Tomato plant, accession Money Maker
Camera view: bottom (45 deg); turntable rotation: 300 degrees
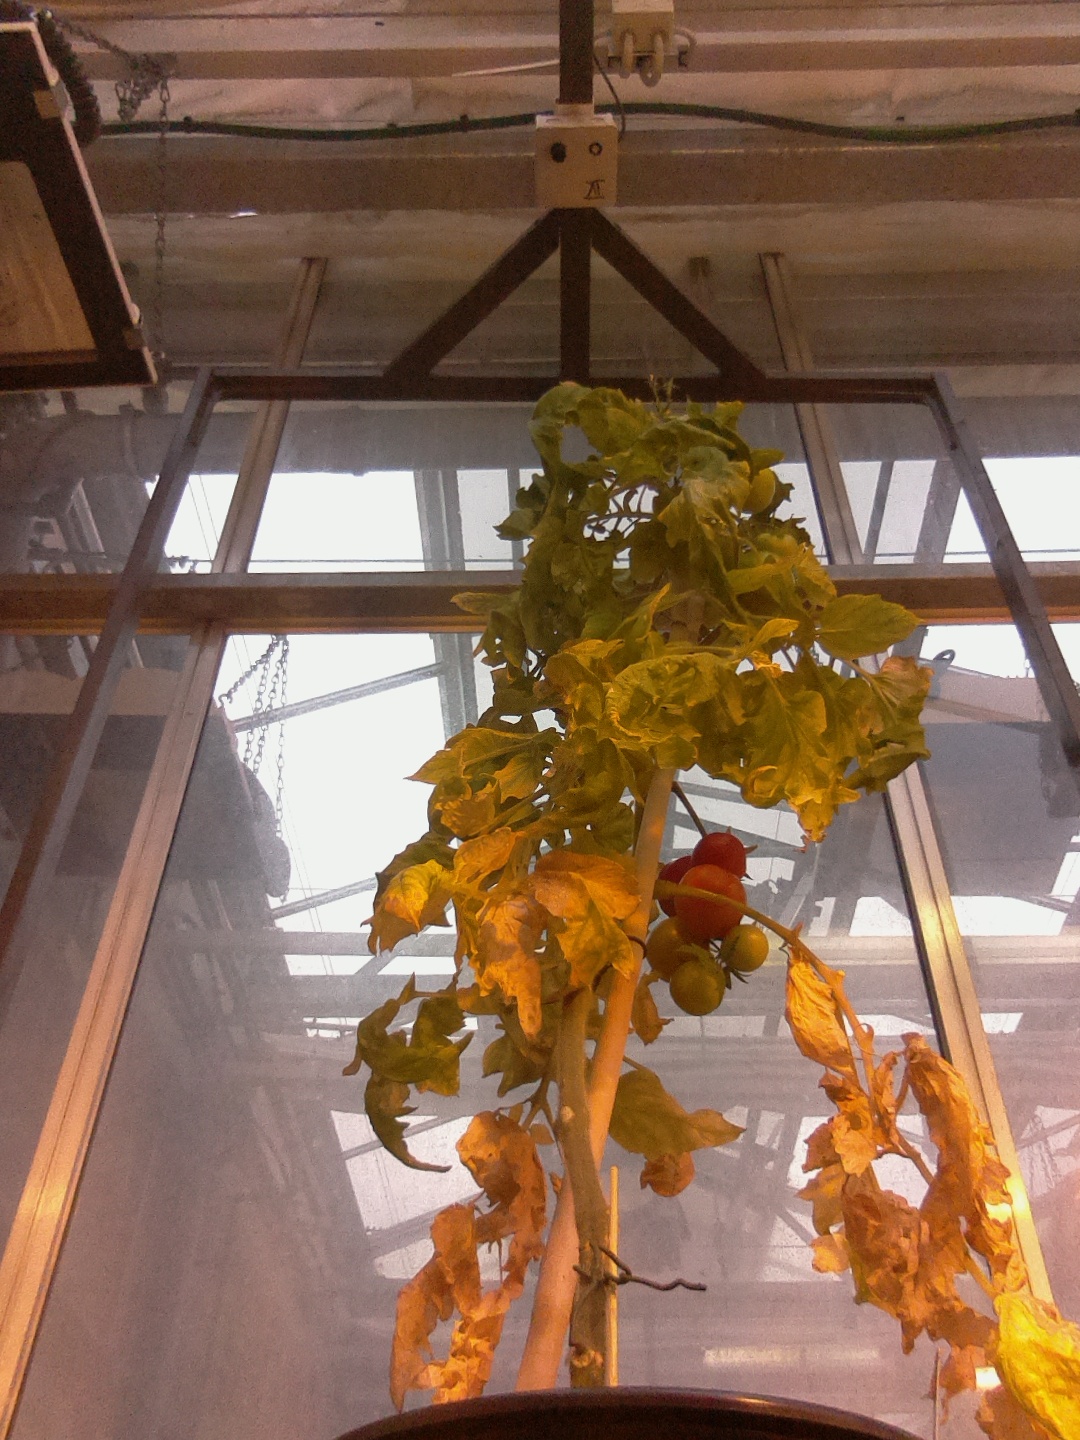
BBCH growth stage 83: 30%-40% of fruits show typical fully ripe color